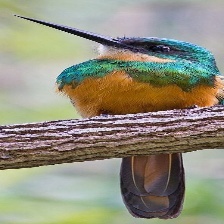
Species: GREAT JACAMAR
Scientific name: JACAMEROPS AUREUS